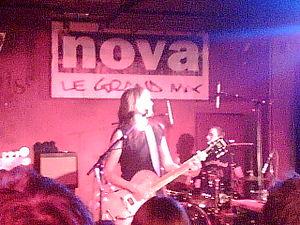
Les Nuits Zébrées sont des émissions - concerts, à l'origine hebdomadaires et désormais mensuels, organisés par Radio Nova. Ils ont lieu à Paris à la Bellevilloise, à La machine du Moulin Rouge, au Bataclan ou bien encore au Cabaret Sauvage ou en province, partout où la radio émet. L'entrée est gratuite, sur invitation. L'émission est diffusée en direct le vendredi, de 19H30 heures à 2 heures du matin. Au micro, après Aline Afanoukoé, Mélanie Bauer et Armel Hemme, ce sont Jean Morel dit JeanMo' et Raphäl Yem qui animent l'émission depuis 2013.